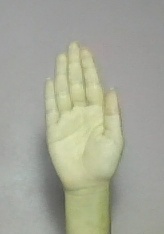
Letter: seen